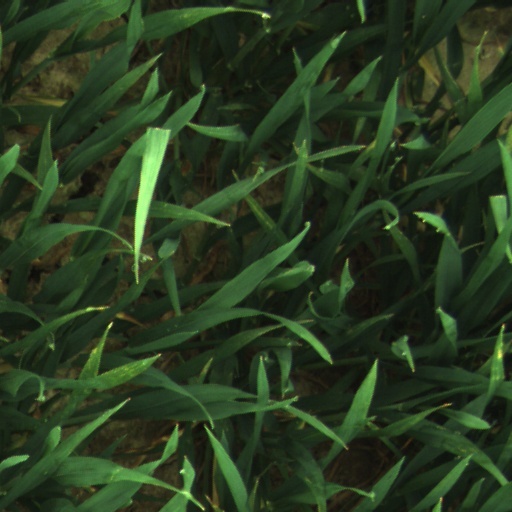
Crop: wheat